Gaur, Nepal

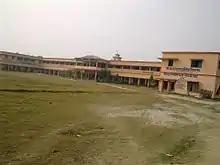
Shree Juddha Campus, Gaur

Shree Juddha Campus offers bachelor courses like Bachelor of Education, Bachelor of Arts, Bachelor of Commerce, and other Bachelor courses etc. while its former entities "Shree Juddha Higher Secondary School" offers 10+2 courses of National Examinations Board and "Shree Juddha Secondary School" offers up to 10th class of School Leaving Certificate (Nepal).